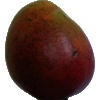
Label: Mango Red 1